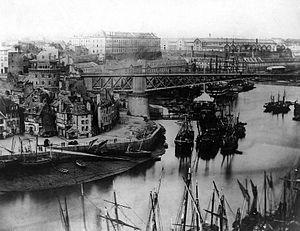
Brest Quai Jean Bart, 1863 archives départementale du finistere - cote 4 Fi 123
Chronologie de la Bretagne